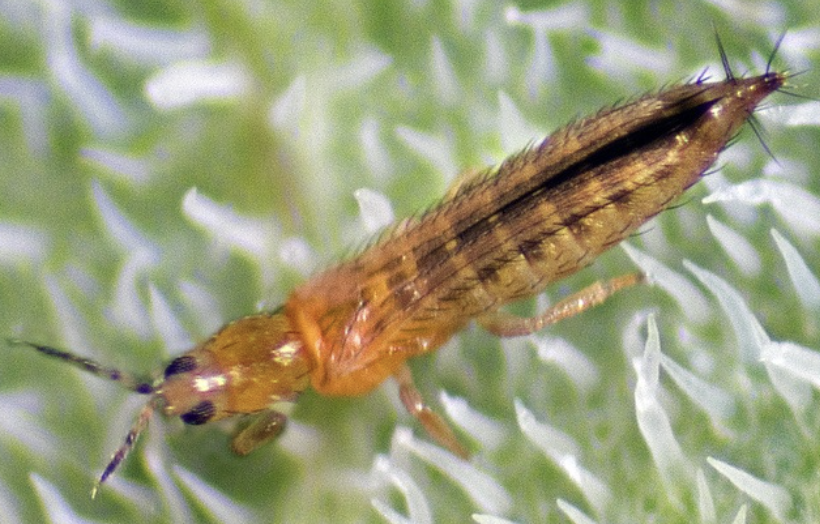
Label: thrips_disease